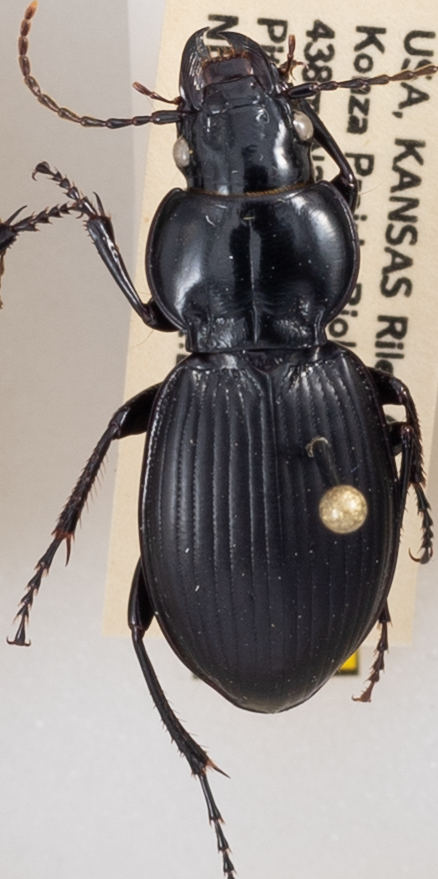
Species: Cyclotrachelus sodalis colossus
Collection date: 2019-07-01
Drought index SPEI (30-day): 1.006
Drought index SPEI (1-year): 2.09
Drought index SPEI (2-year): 0.54